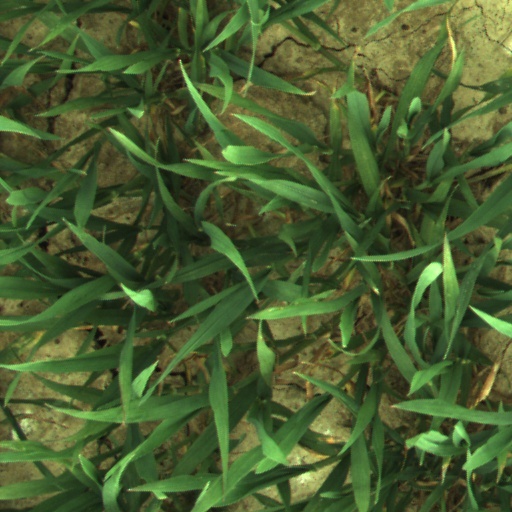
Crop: wheat